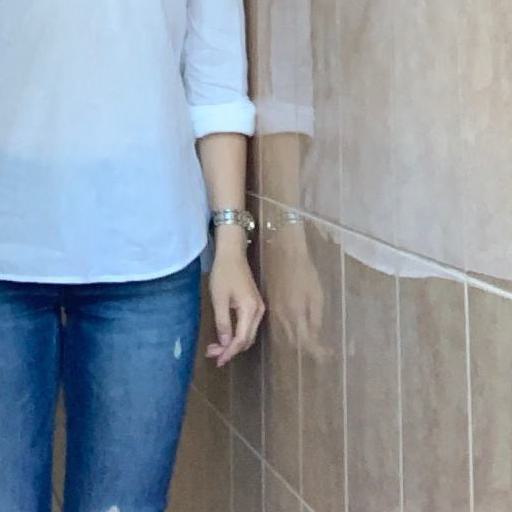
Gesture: no_gesture